Shiva

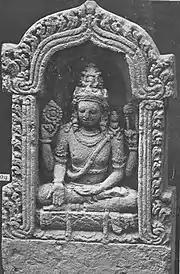
Shiva sculpture, Dieng Plateau in Java, Indonesia

The "Linga Purana" states, "Shiva is signless, without color, taste, smell, that is beyond word or touch, without quality, motionless and changeless". The source of the universe is the signless, and all of the universe is the manifested Linga, a union of unchanging Principles and the ever changing nature. The "Linga Purana" and the "Shiva Gita" texts builds on this foundation. Linga, states Alain Daniélou, means sign. It is an important concept in Hindu texts, wherein Linga is a manifested sign and nature of someone or something. It accompanies the concept of Brahman, which as invisible signless and existent Principle, is formless or linga-less.